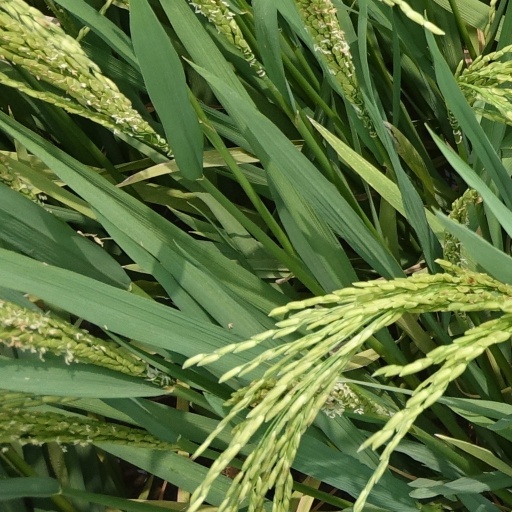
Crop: rice